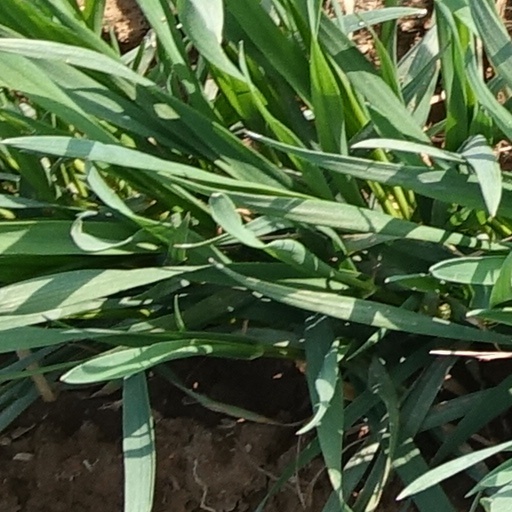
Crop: wheat